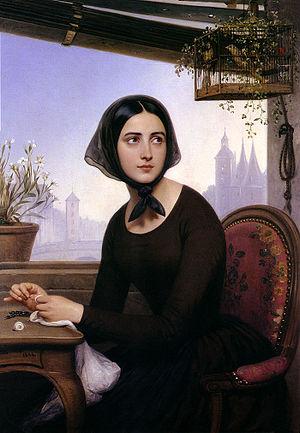
Joseph-Désiré Court, né à Rouen le 14 septembre 1797 et mort à Paris le 23 janvier 1865, est un peintre français.
Delphine Delamare fut une femme française dont le destin tragique a probablement inspiré Gustave Flaubert pour son roman Madame Bovary.